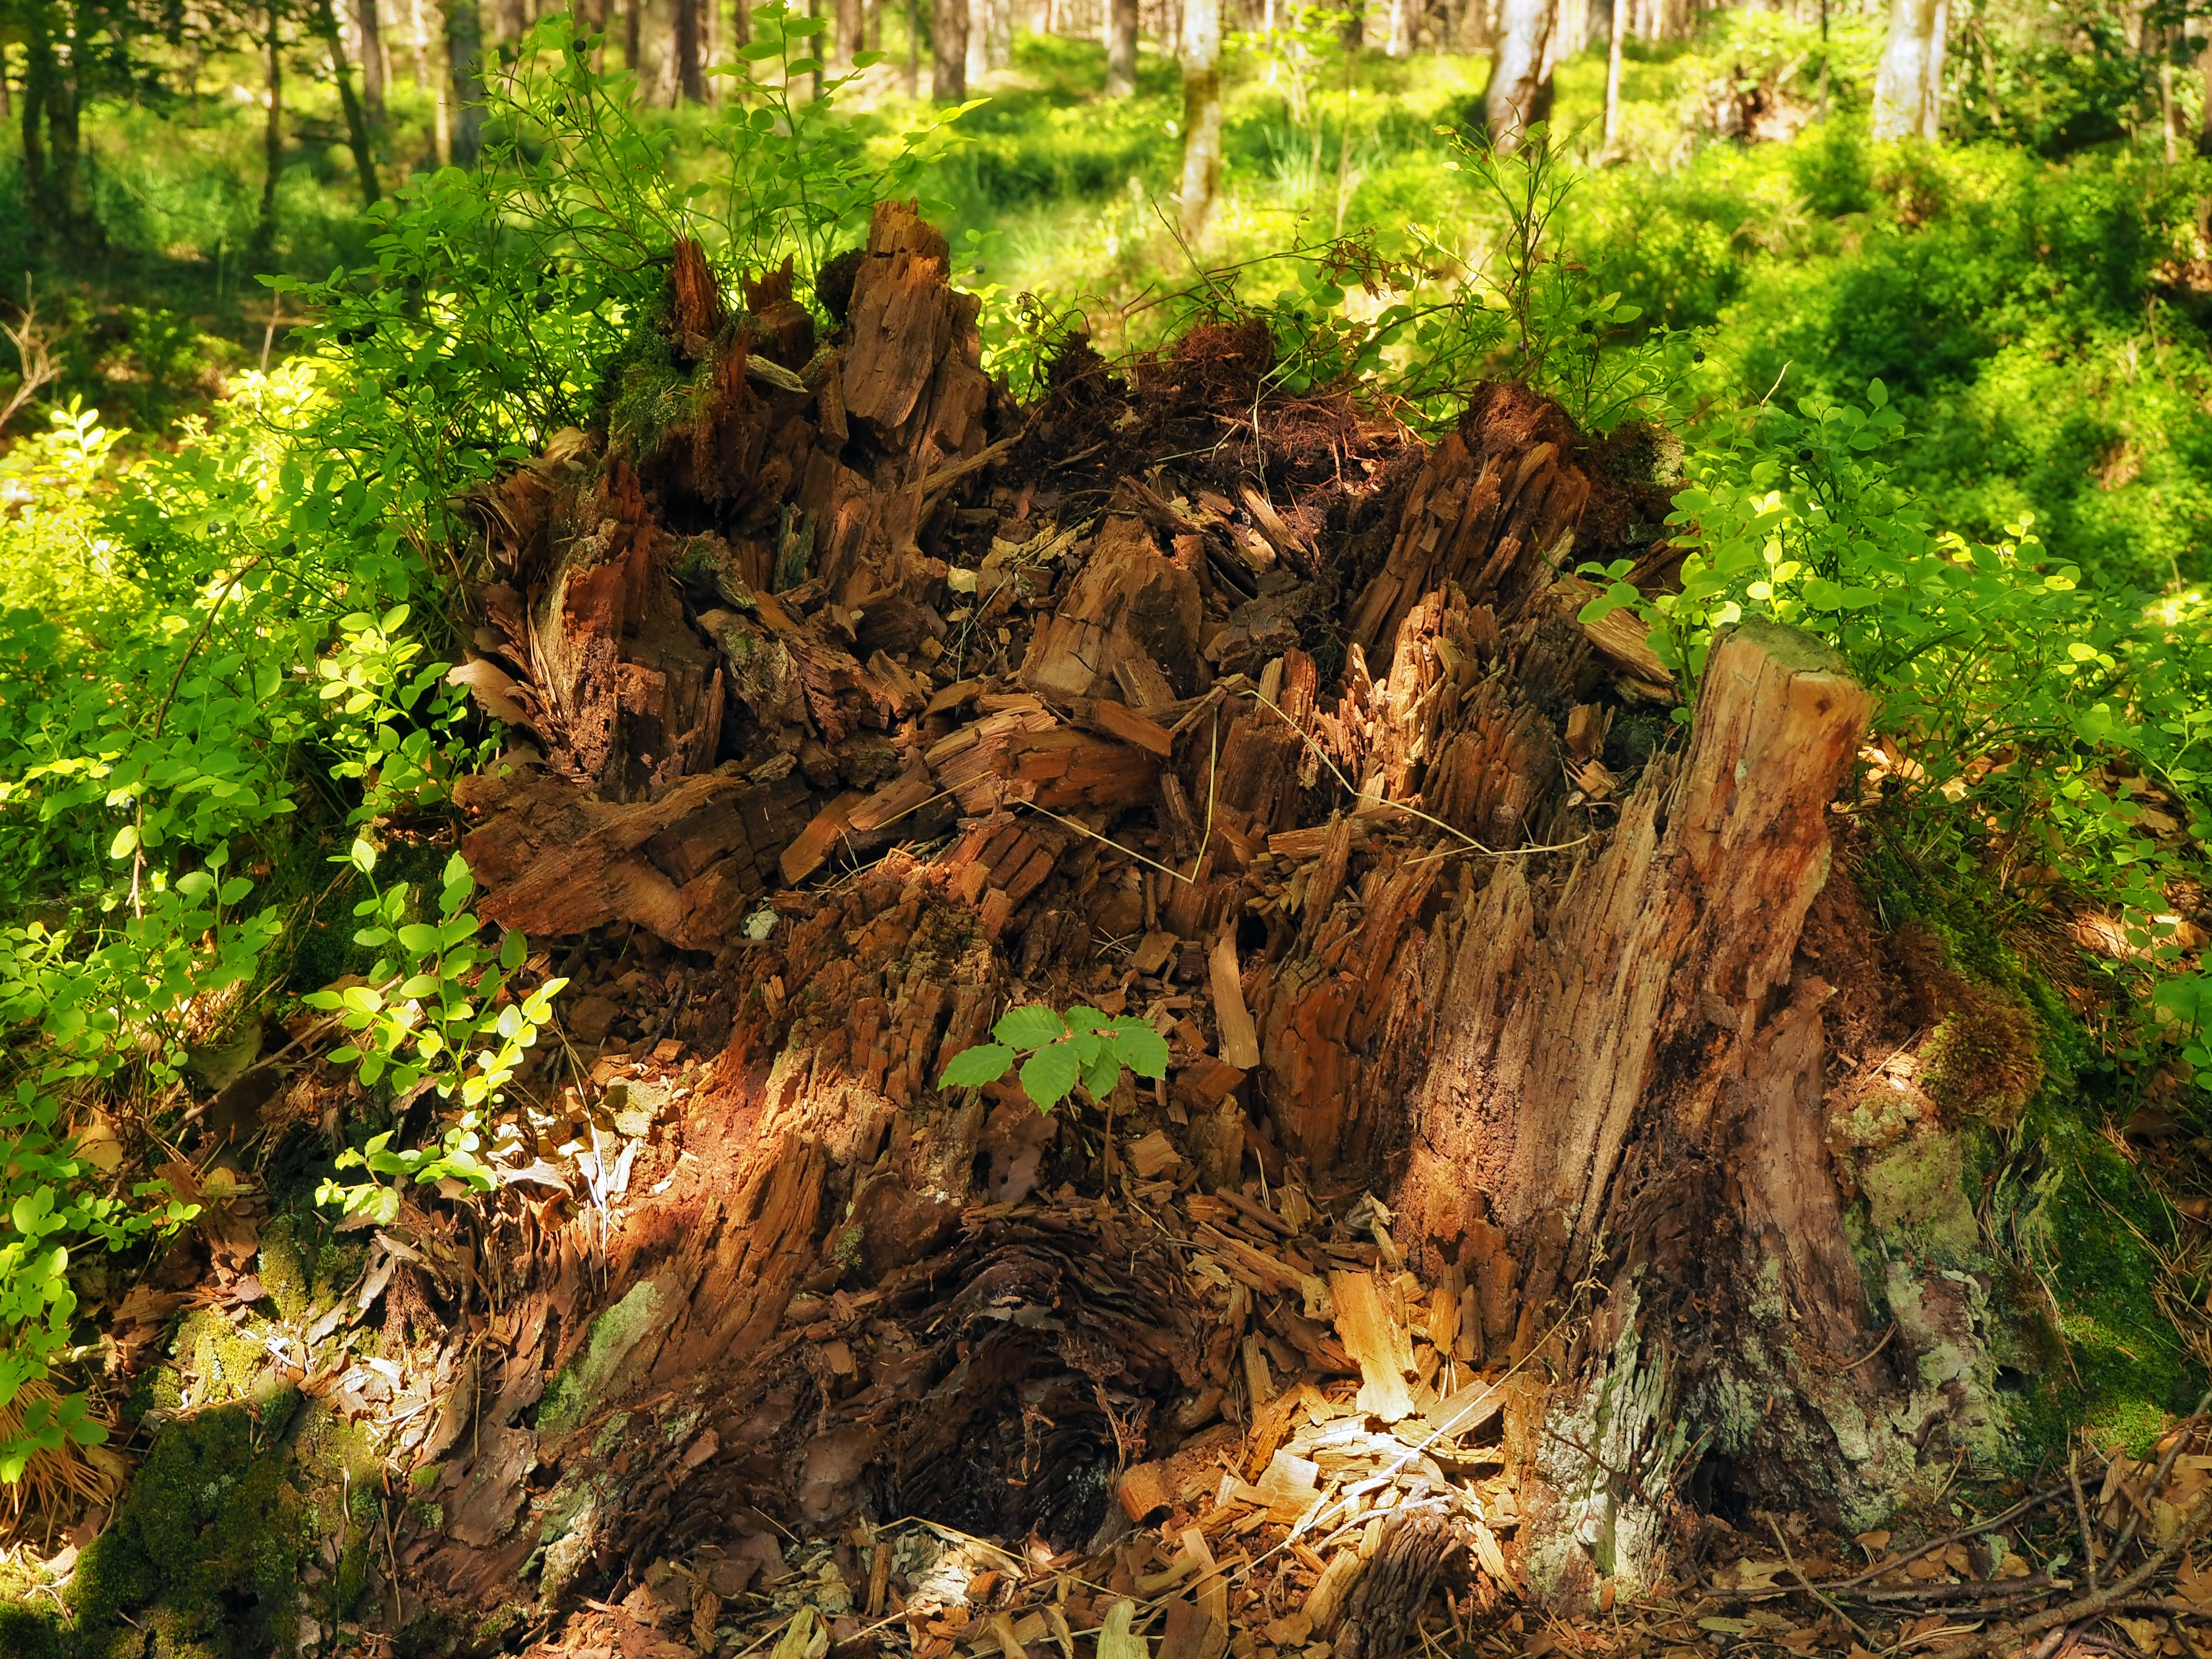
tree, nature, forest, wilderness, plant, leaf, trunk, summer, wildlife, wild, jungle, autumn, blueberry, soil, rainforest, woodland, tree stump, habitat, ecosystem, forest plant, wood strawberry, natural environment, woody plant